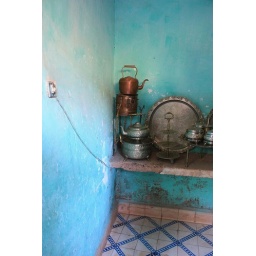
a cupboard in a berber house in the mountains of ourika